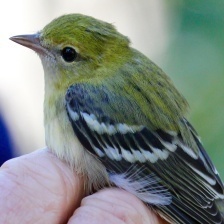
Species: BAY-BREASTED WARBLER
Scientific name: SETOPHAGA CASTANEA